1st Aberdeenshire Artillery Volunteers

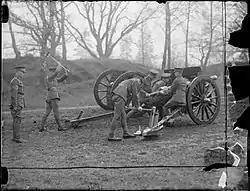
Emplacing an 18-pounder with wooden wheels at the start of the Second World War

An even greater concentration of guns was massed for the Third Ypres Offensive, but the circumstances were less favourable. Gun batteries were packed into the Ypres Salient, where they were under observation and counter-battery (CB) fire from the Germans on the higher ground. Casualties among guns and gunners were high even before Zero hour on 31 July (the Battle of Pilckem Ridge). Two thirds of the field guns fired a creeping barrage, the other third and the 4.5-inch howitzers provided the standing barrage. 51st (H) Division reached the German second line and was consolidating when it was hit by a German counter-bombardment followed by a counter-attack. The British guns fired their pre-arranged protective barrages and destroyed the counterattack. Gains had been made, but now the rain came, and the guns had to move up through shell-churned mud to fresh positions before the attack could be renewed, and continued to suffer badly from German CB fire. 51st (H) Division was relieved on 8 August.